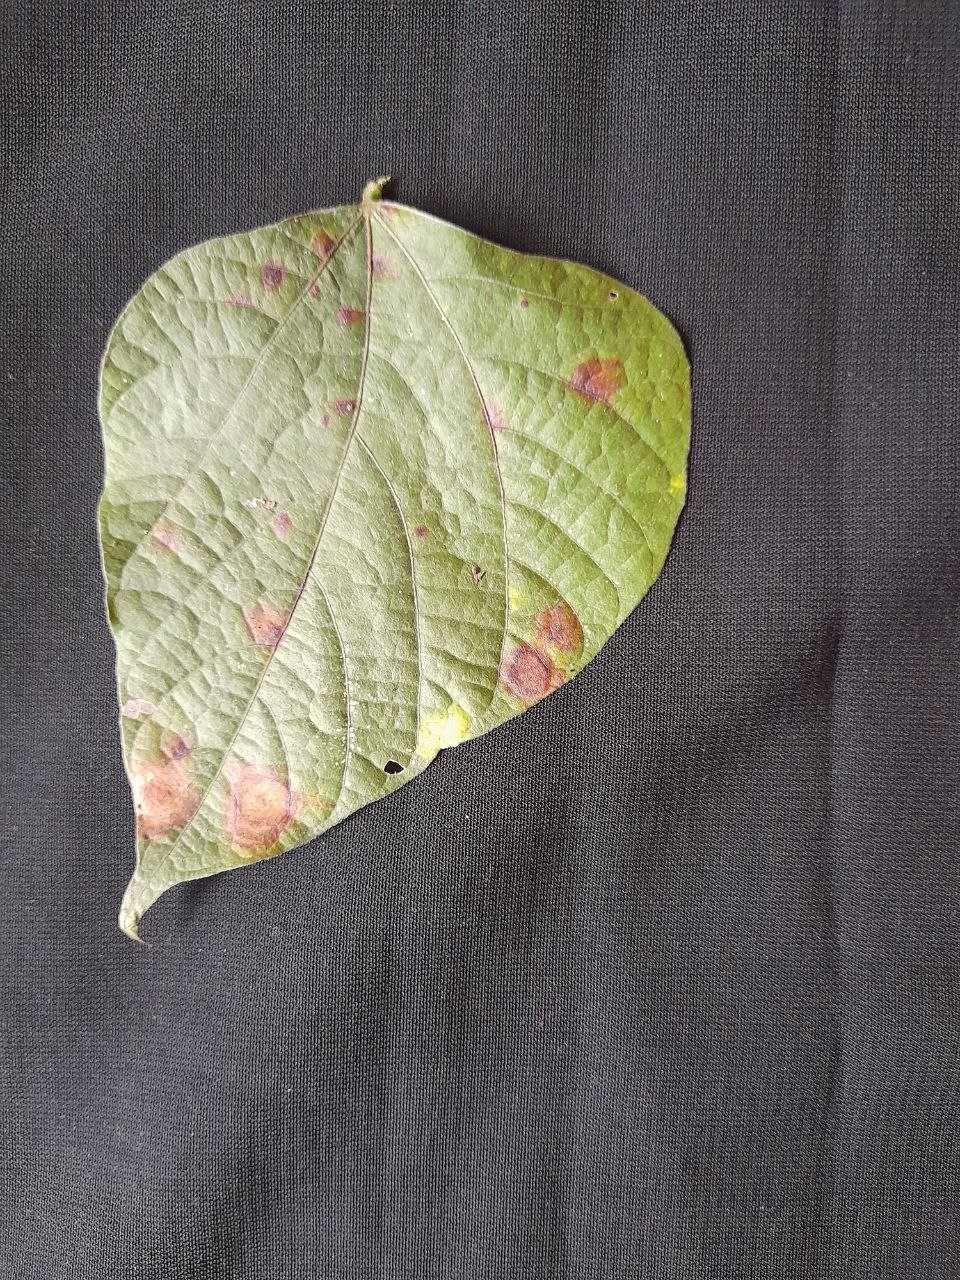
Crop: bean
Leaf condition: Rust